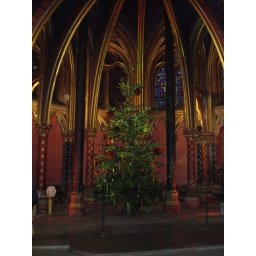
This church was built in the 13th century. This is the altar on the ground floor.